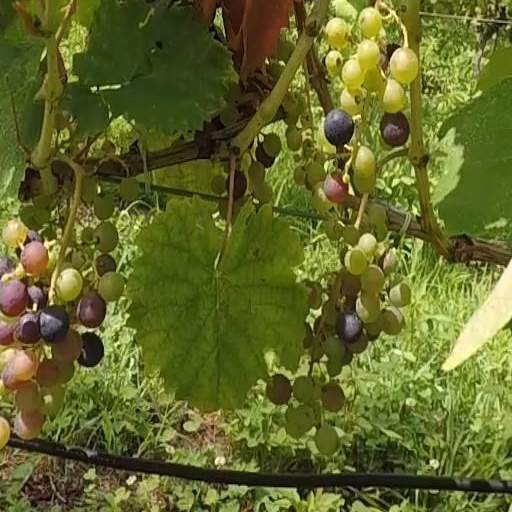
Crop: grape